Monarchy of Antigua and Barbuda

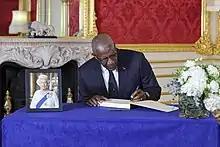
Governor-General Sir Rodney Williams signing the book of condolences in memory of Queen Elizabeth II at Lancaster House, 17 September 2022

Like some realms, Antigua and Barbuda defers to United Kingdom law to determine the line of succession.